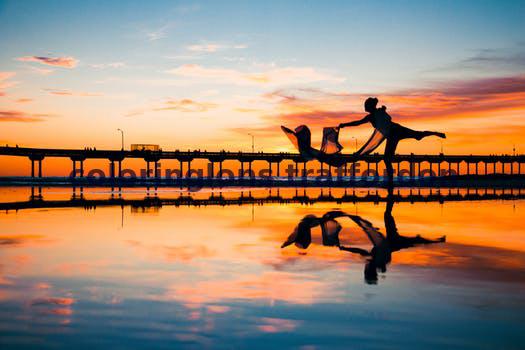
Label: Watermark